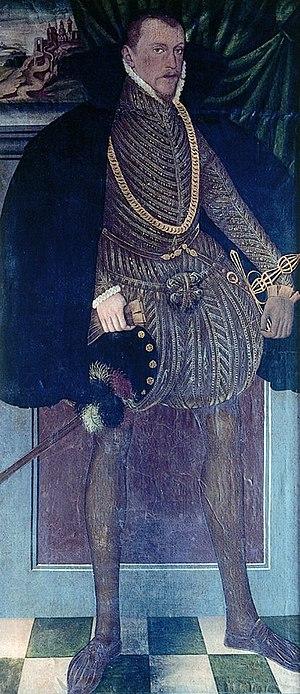
Albert VII, comte de Schwarzbourg-Rudolstadt était comte de Schwarzbourg et fondateur de la ligne de Schwarzbourg-Rudolstadt, qui reçut plus tard le titre de prince. Il était le plus jeune des fils survivants de Gonthier XL de Schwarzbourg et son épouse la comtesse Élisabeth de Ysenbourg-Büdingen dans Birstein.